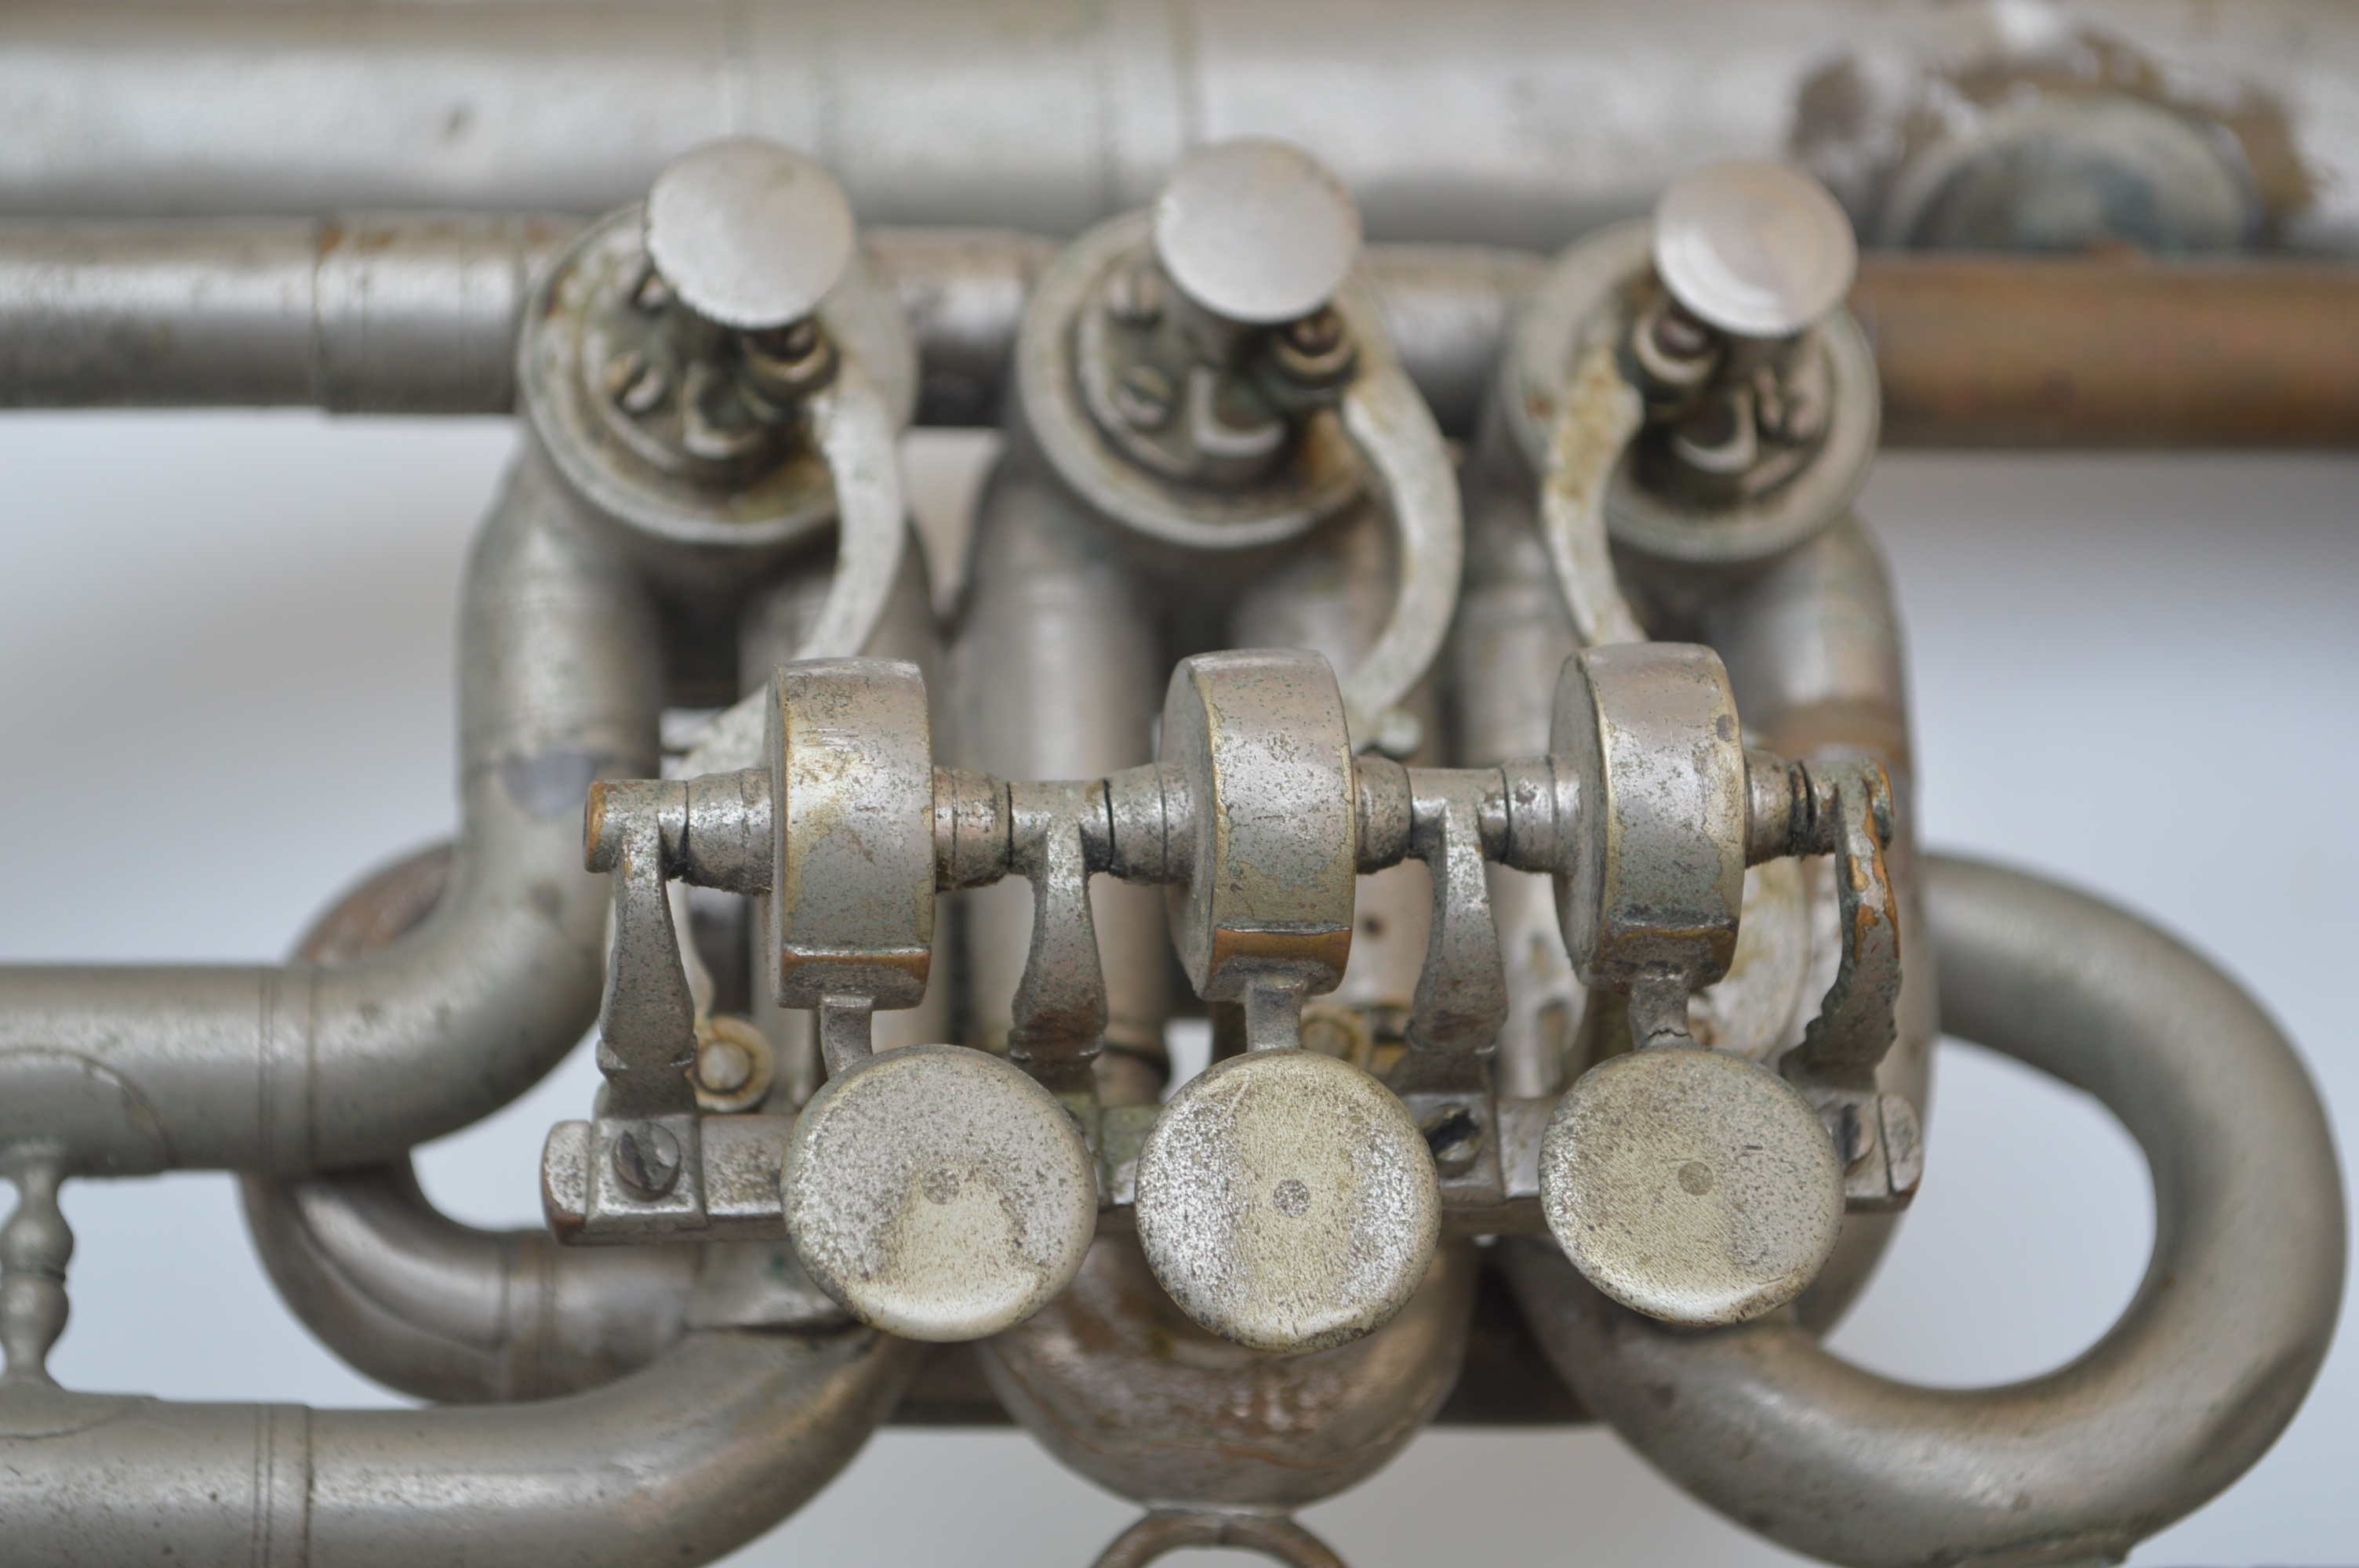
music, wheel, instrument, metal, material, mechanism, brass, automotive engine part